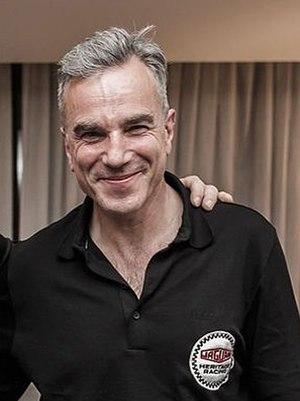
INFJ est une abréviation utilisée dans le cadre du Myers Briggs Type Indicator au sujet de l'un des 16 types psychologiques du test. Il est l'un des quatre types appartenant au tempérament Idéaliste.
Sir Daniel Day-Lewis est un acteur britannique, né le 29 avril 1957 à Londres. Il est également citoyen irlandais depuis 1993.